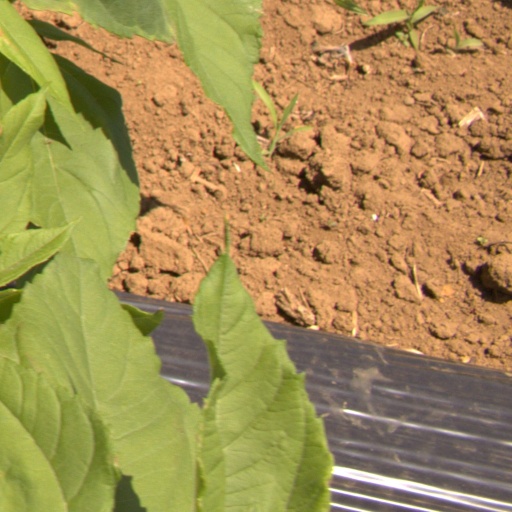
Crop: Jerusalem artichoke